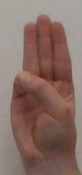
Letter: thaa